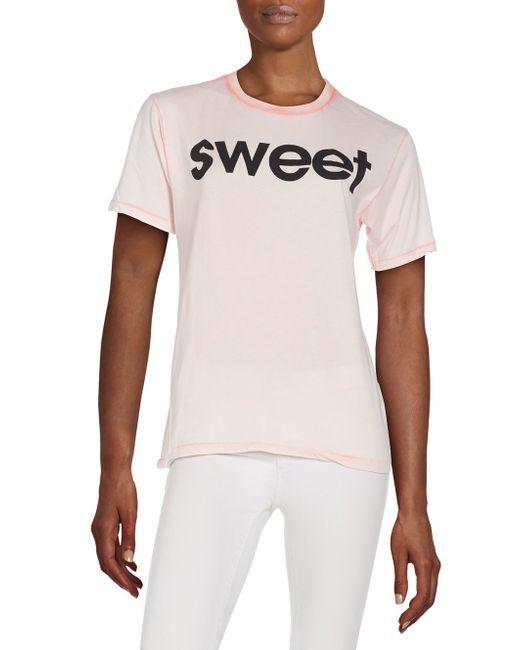
hellrosa kurzärmliges bedrucktes Hemd